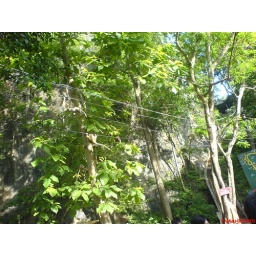
more cute monkeys in various poses... haha